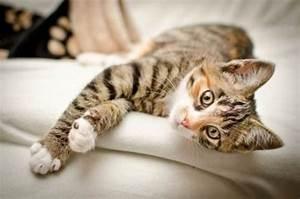
cat